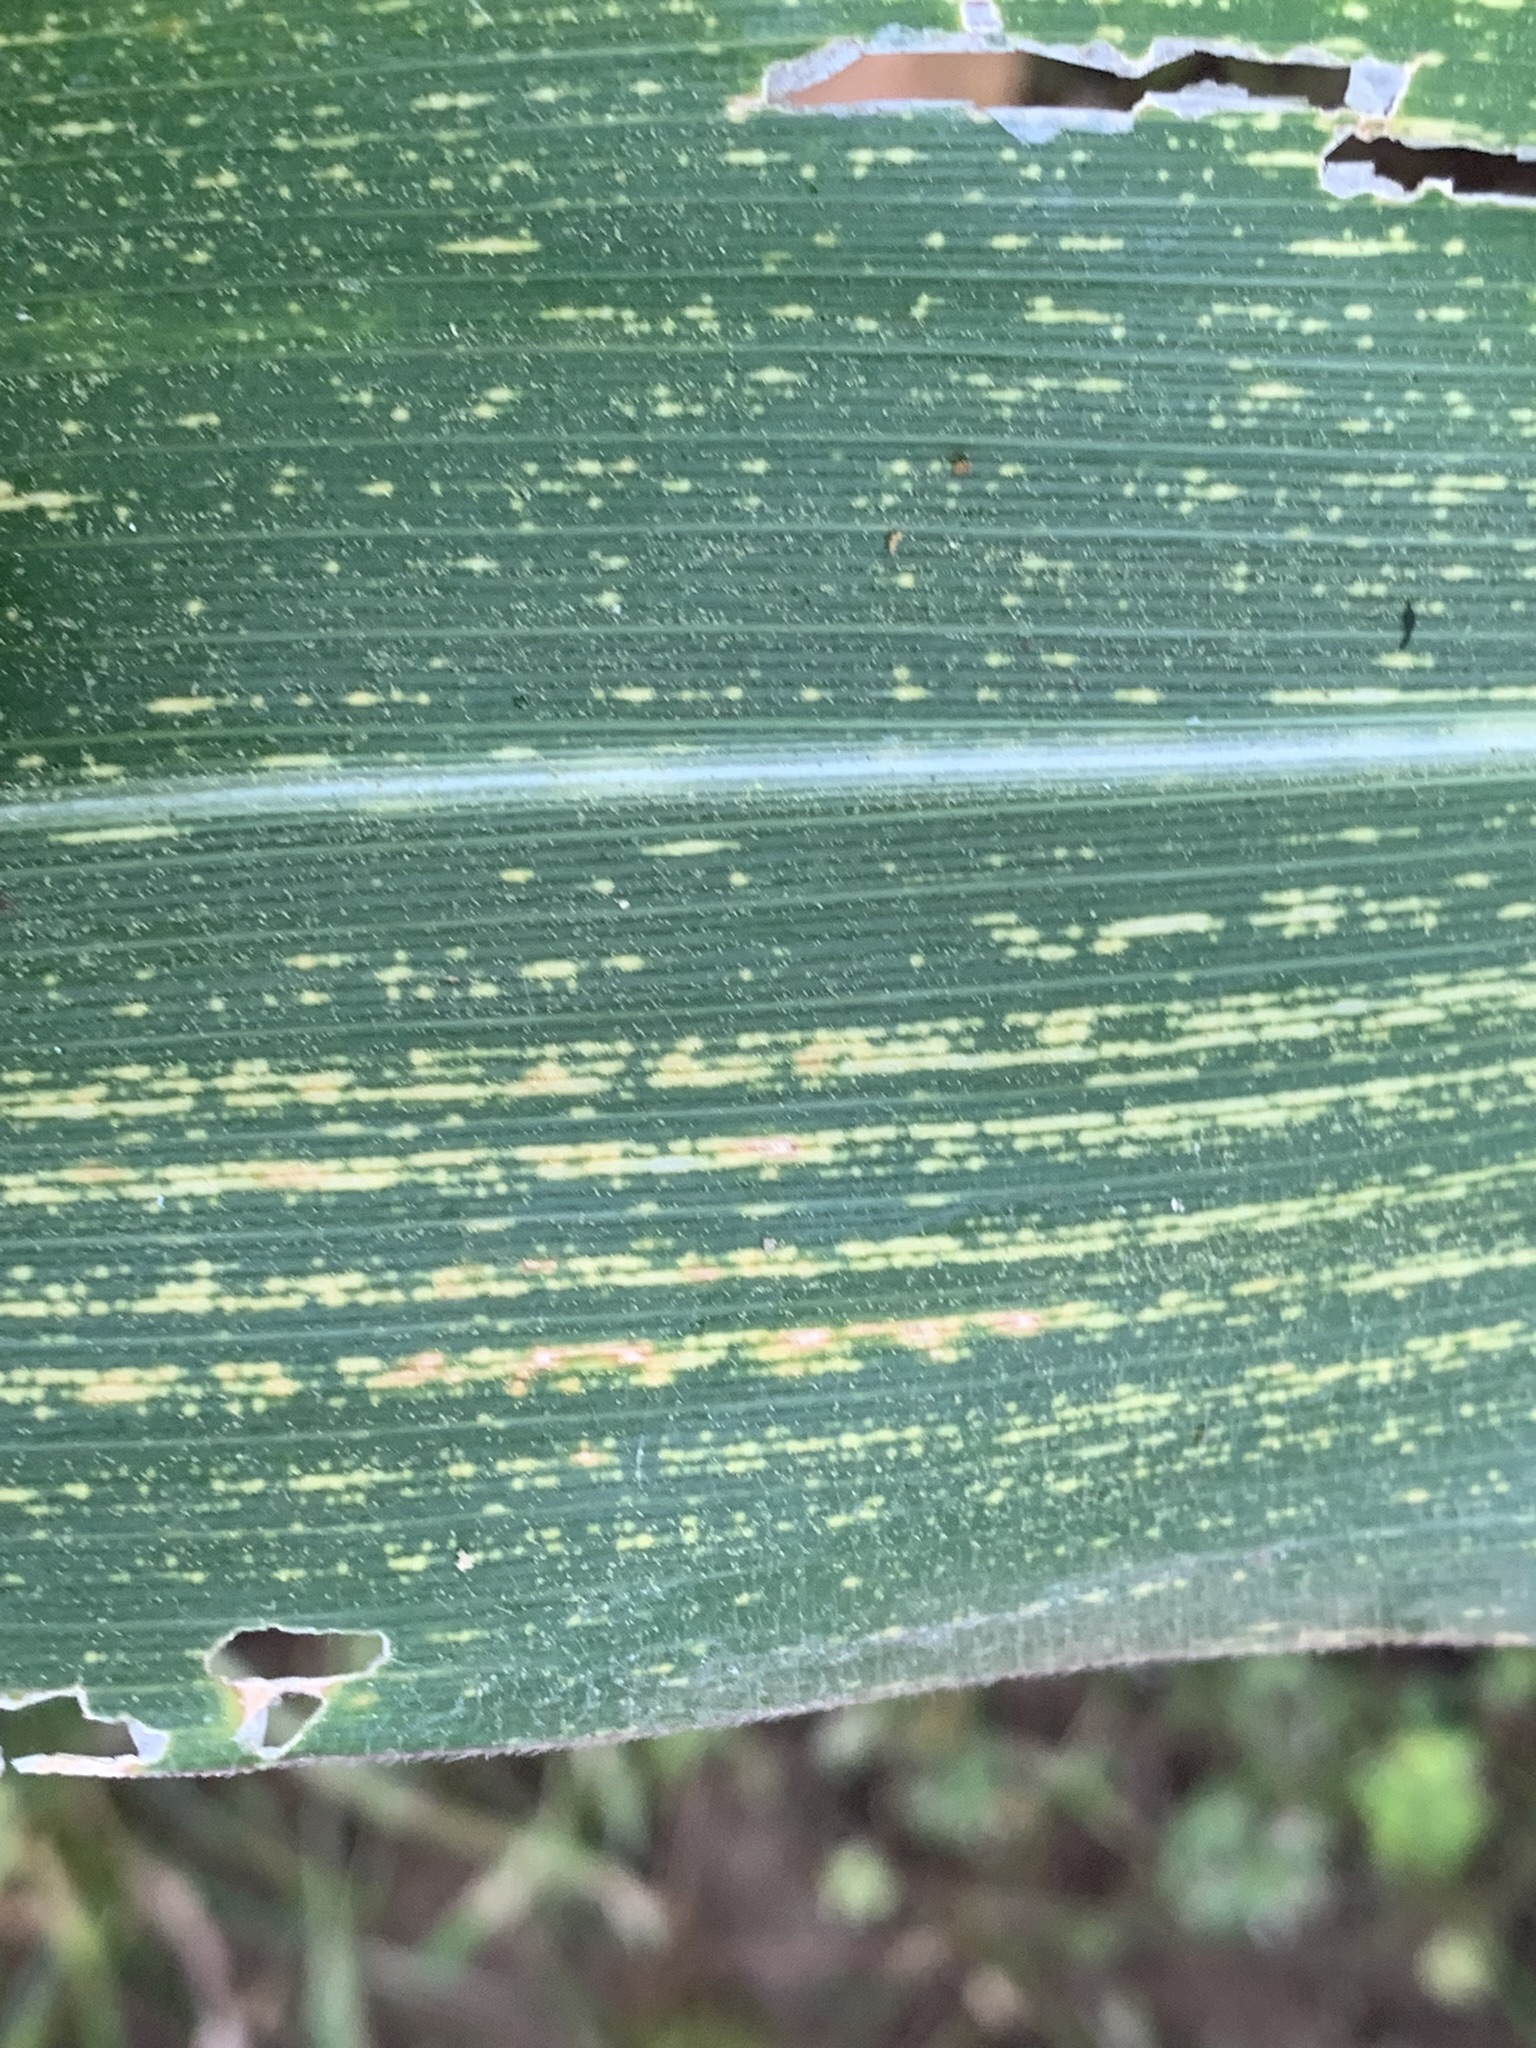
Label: MSV